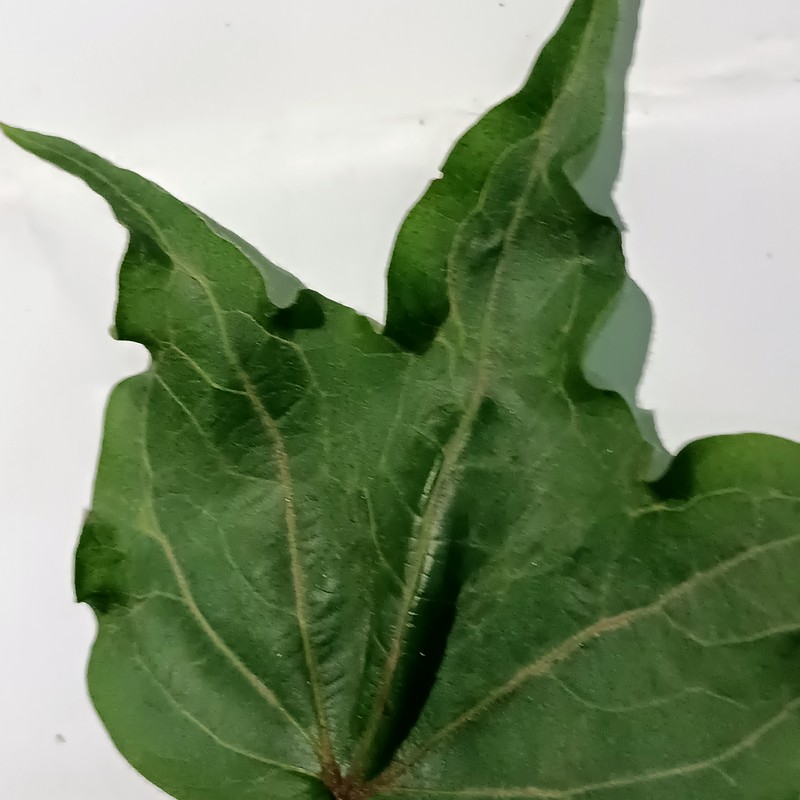
Label: Herbicide Growth Damage